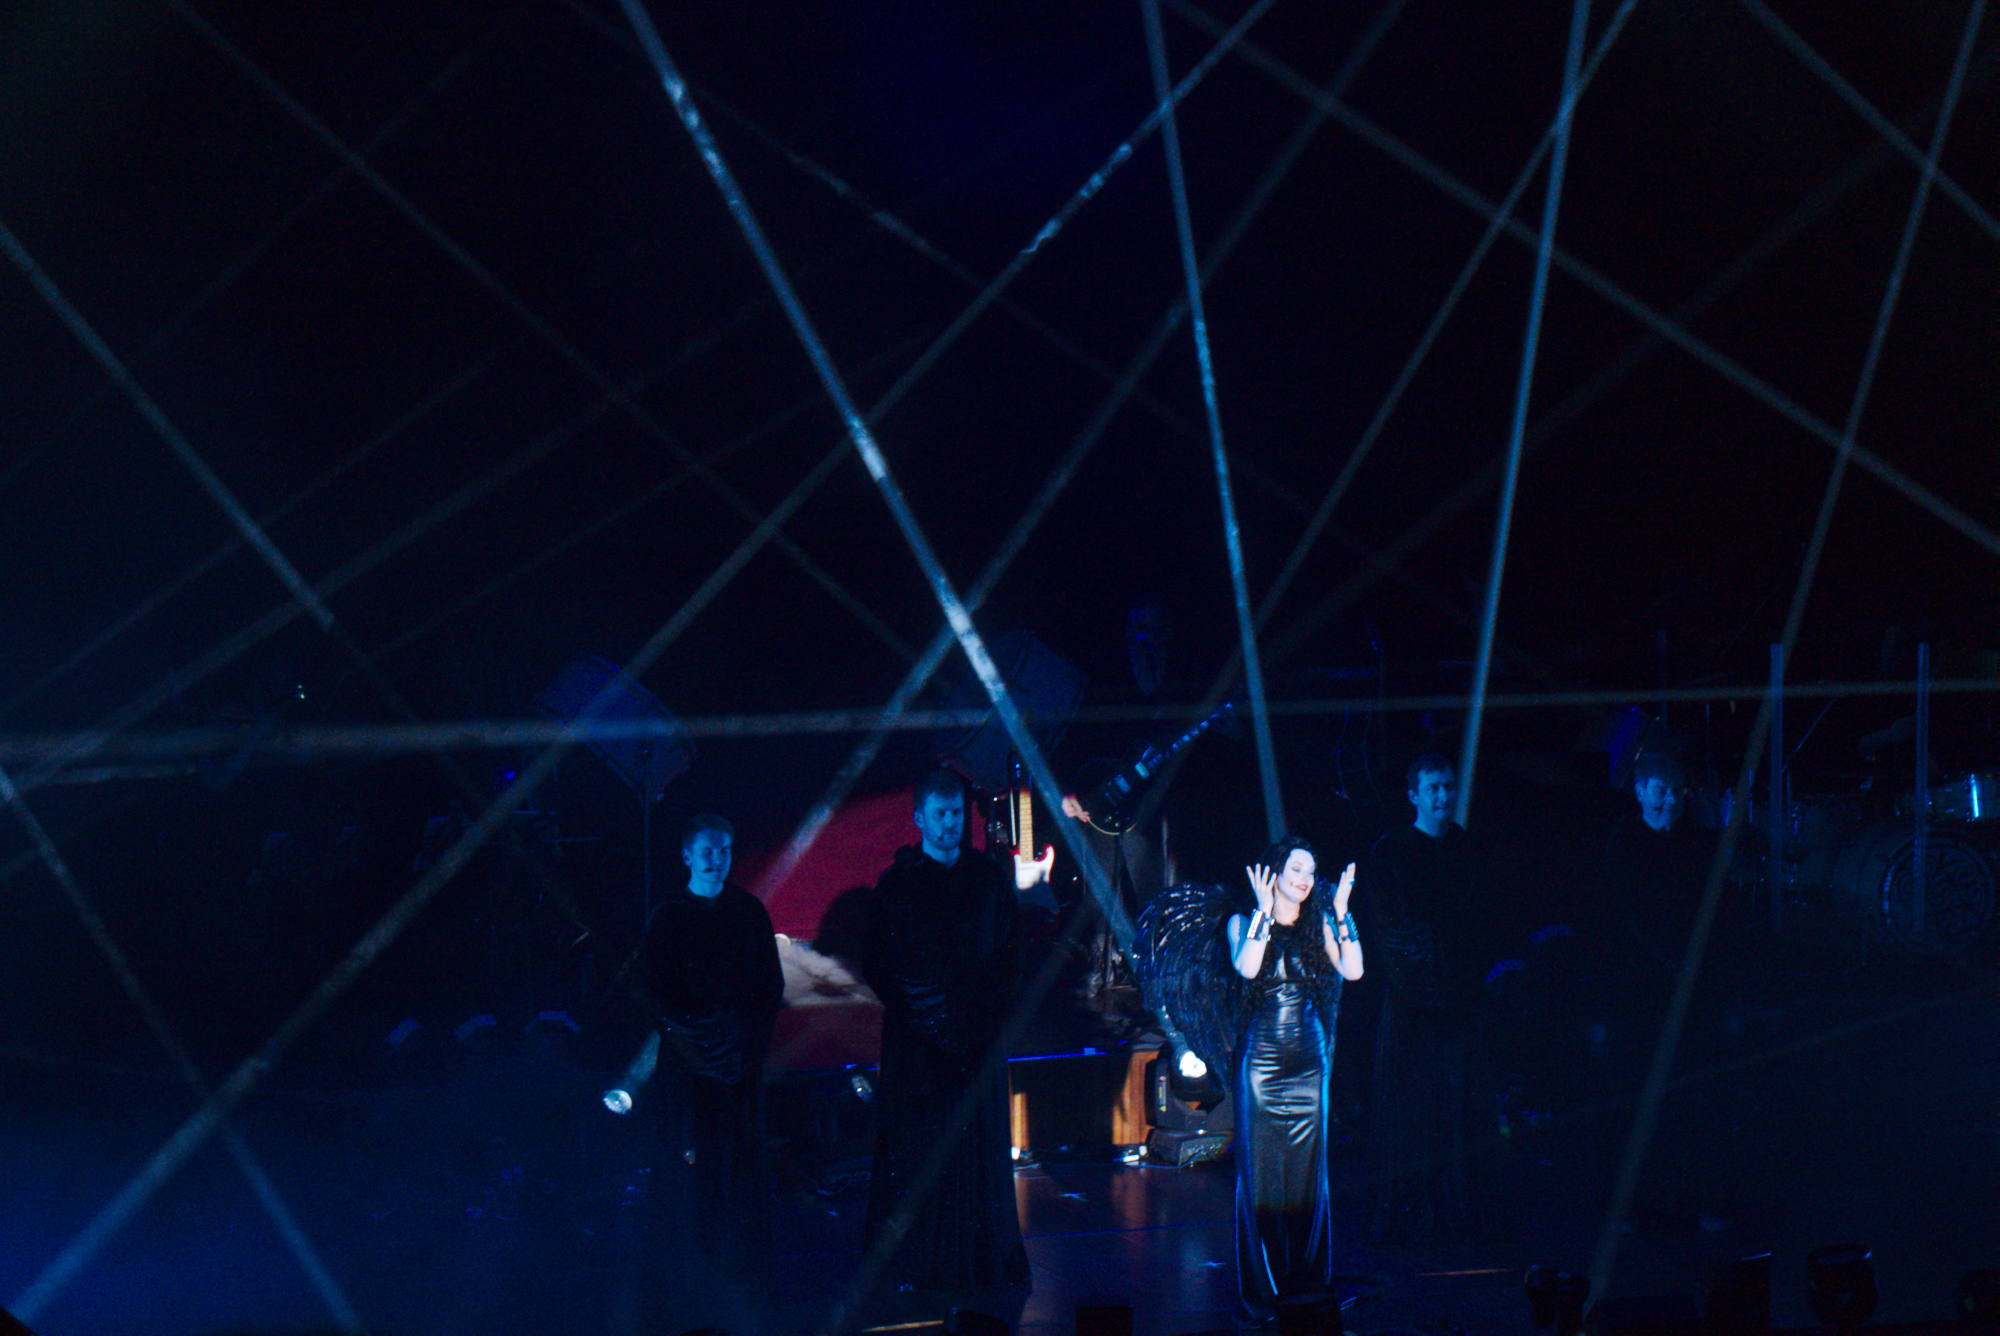
music, concert, darkness, blue, stage, performance, event, entertainment, monks, gregorian, mastersofchant, performing arts, rock concert, musical theatre